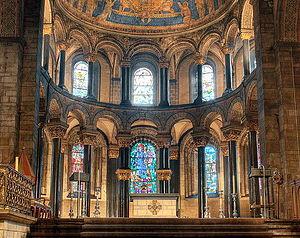
La basilique Notre-Dame ou basilique Notre-Dame-de-l’Assomption est une basilique située dans la ville de Maastricht. Elle se trouve au numéro 9 de la place du même nom.